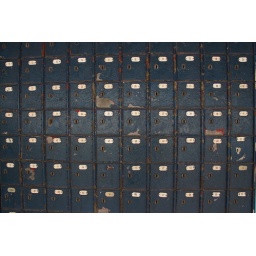
Post office boxes in Levuka